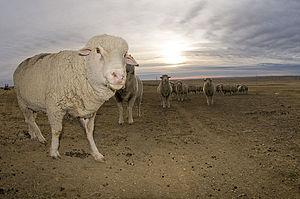
Le cheptel ovin mondial compte un milliard de têtes. Classées par pays, voici une liste des principales races de moutons connues :